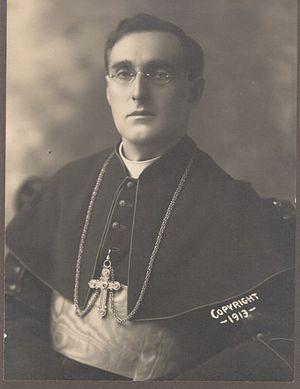
Mgr Alfred-Édouard Leblanc, le premier évêque acadien.
L'histoire de l'Acadie débute au XVIᵉ siècle. Ce territoire est toutefois déjà habité depuis au moins onze millénaires, d'abord par les Paléoaméricains. La période du grand hiatus, entre -8000 et -3000, correspond à un manque de preuves archéologiques. La culture archaïque maritime s'installe ensuite près de la mer et vit surtout des ressources halieutiques, côtoyant probablement d'autres peuples. La céramique est adoptée vers -500, à l'époque où se développent les peuples des Micmacs et des Etchemins. Ce qui est arrivé à ces derniers n'est pas connu, mais les Malécites, à qui leur sont probablement liés, occupent ensuite leur territoire.